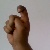
The image shows a hand gesture representing the letter 'X' in Indian Sign Language.